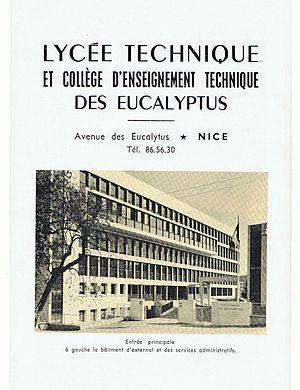
En France, de 1944 à 1959-1960, les centres d'apprentissage sont des écoles de formation professionnelle ouvrant aux emplois d'ouvriers ou d'employés qualifiés.